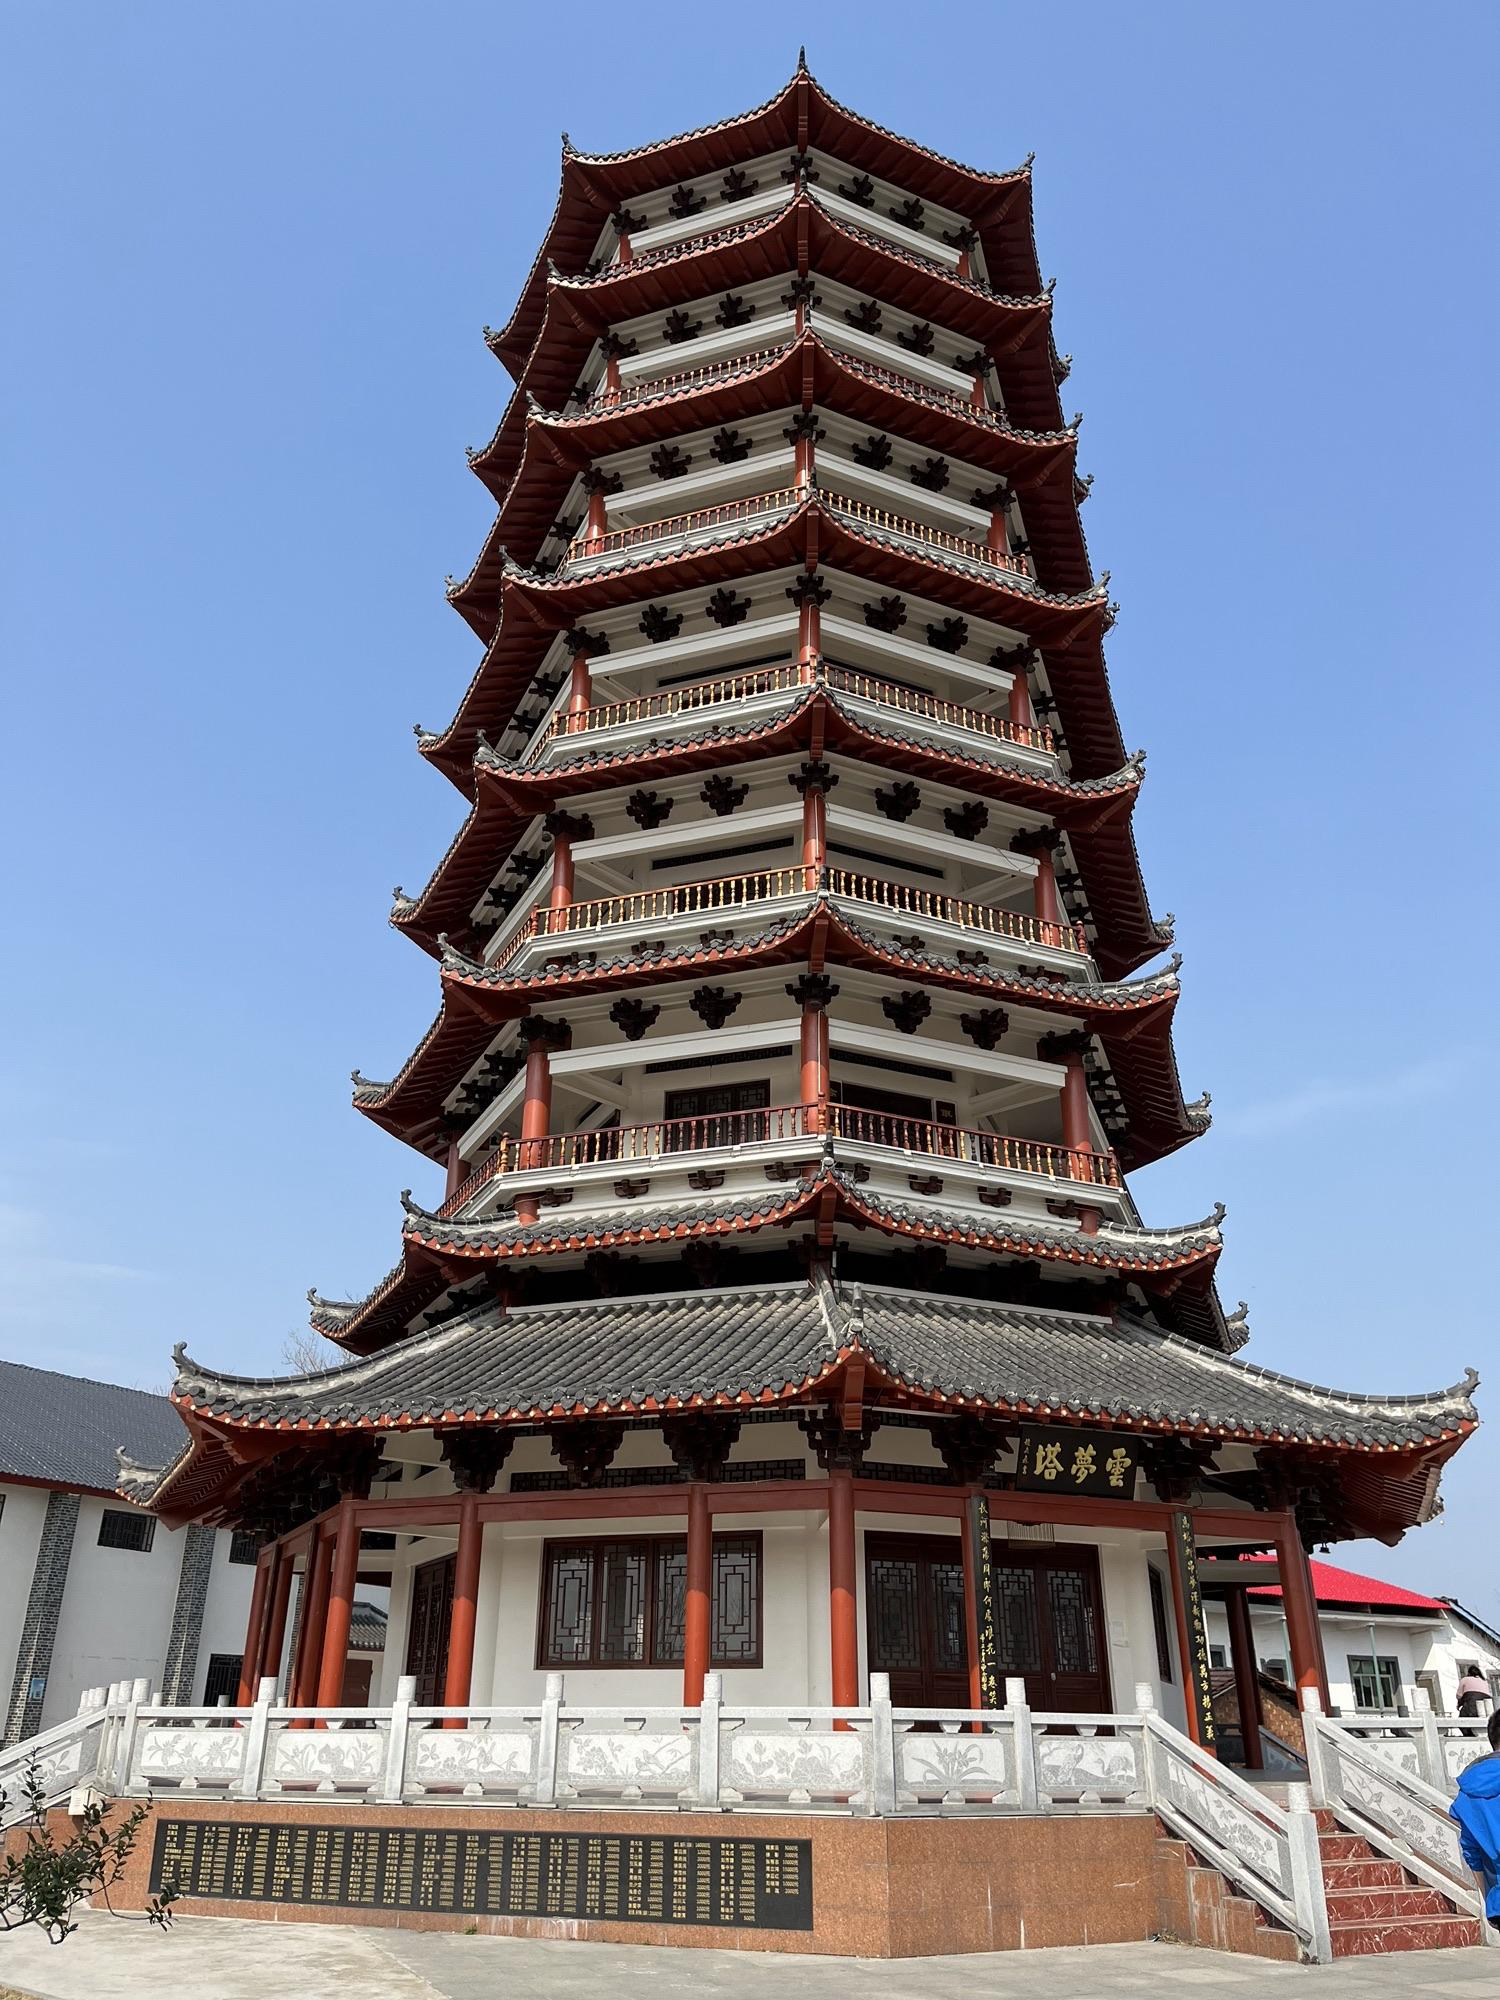
地标名称：云梦塔
所在城市：岳阳市·华容县